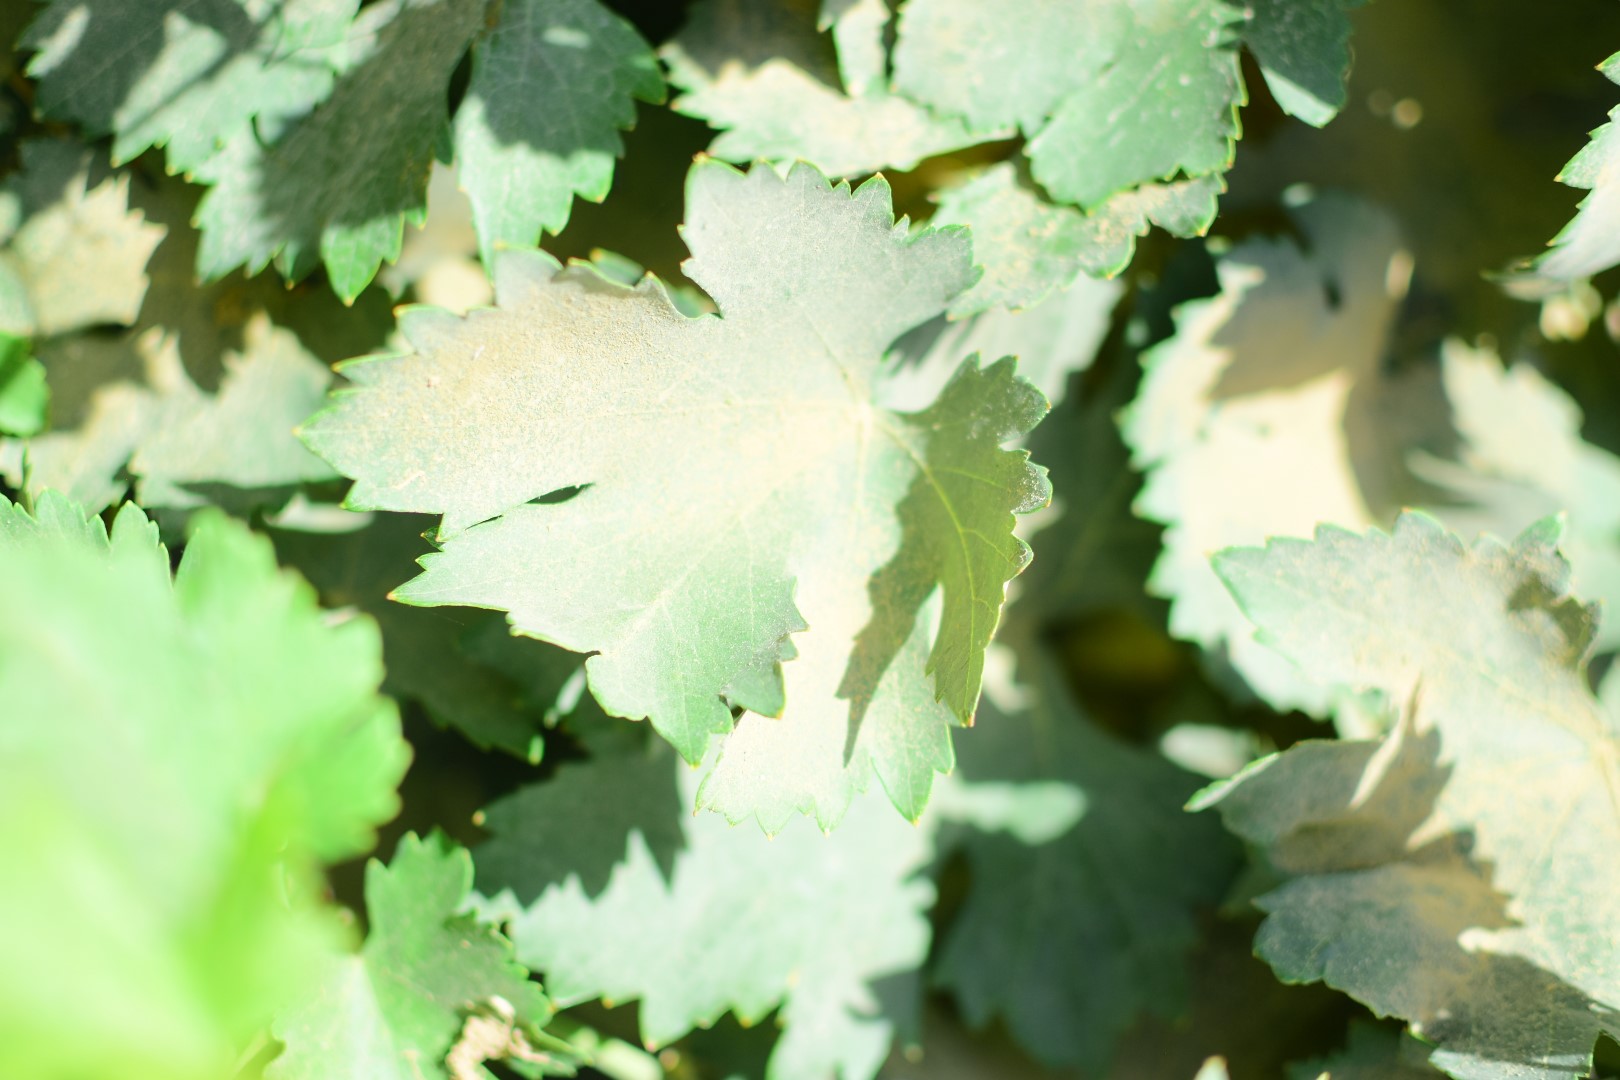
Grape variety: Halawani